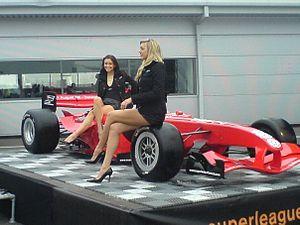
Liverpool est un club de football anglais fondé le 13 aout 1892 et installé dans la ville de Liverpool, dans le nord-ouest de l'Angleterre. Il évolue à Anfield depuis sa création. Ses joueurs s'entraînent à Melwood et sont surnommés les Reds. L'emblème du club est le Liver bird ; son hymne et sa devise, You'll Never Walk Alone, est devenu un chant mondialement connu.
Liverpool SF Team est une équipe de Superleague Formula créée en 2008 par le club de football Liverpool F.C pour courir la saison 2008 de la Superleague Formula. Elle a remporte ce championnat en 2009, avec le pilote espagnol Adrián Vallés au volant.
La Superleague Formula est une ancienne catégorie de monoplace de sport automobile. La particularité de cette ligue est de faire courir des monoplaces aux couleurs de clubs de football du monde entier.